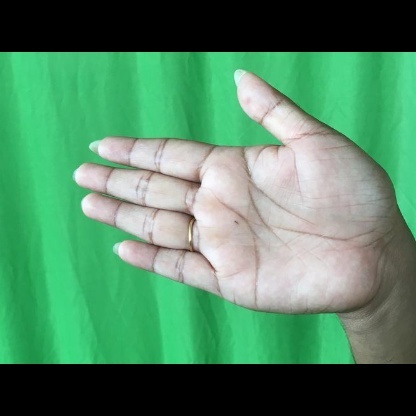
Mudra: Ardhachandran